Chris Christie

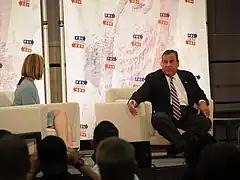
Christie attending Politicon at the Los Angeles Convention Center, October 2018

In the aftermath of the election, Christie maintained his national profile and continued to clash with conservatives in his party by strongly criticizing House Speaker John Boehner regarding aid for Hurricane Sandy and then the National Rifle Association for their ad that mentioned President Obama's children. Christie was subsequently not invited to speak at the 2013 Conservative Political Action Conference (CPAC), which is largely seen as a stepping-stone for Republicans running for president. The CPAC chair explained that Christie was not invited "for decisions that he made", but that "hopefully next year he's back on the right track and being a conservative."